Partition of Kosovo

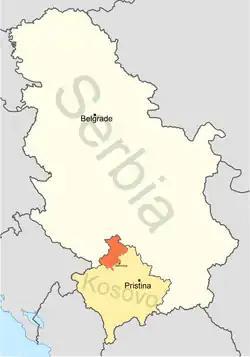
Map of North Kosovo, in orange, showing the divided city of Kosovska Mitrovica

The partition of Kosovo has been suggested as a solution to the Kosovo question between Serbia and Kosovo. A possible partition would be the division of Kosovo along ethnic lines, such as separating Serb majority North Kosovo, and possibly some enclaves in the south, from the rest of Albanian-dominated Kosovo. A partition was proposed several times, even before the 2008 Kosovo declaration of independence, although the question has most recently been raised after the 2011–2013 North Kosovo crisis.